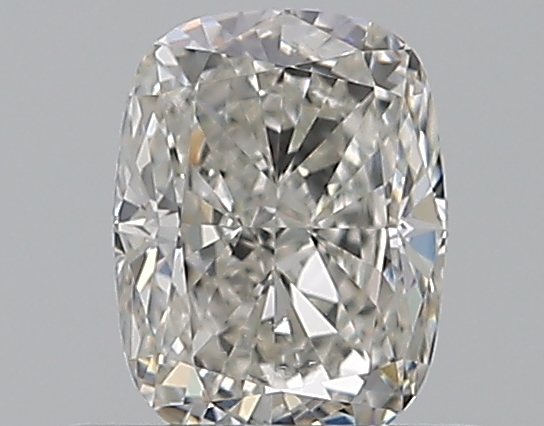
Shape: cushion
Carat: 0.5
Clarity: VVS2
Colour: I
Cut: EX
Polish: EX
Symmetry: VG
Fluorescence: N
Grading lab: GIA
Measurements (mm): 5.26 x 4.02 x 2.76